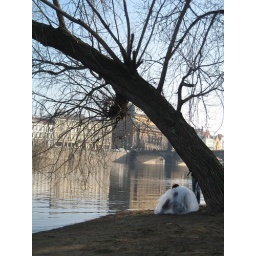
Girl in a plastic bag down by the river